1985 Manchester Airport disaster

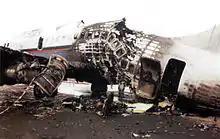
G-BGJL after the fire, the rear-tail section of the aircraft melted and collapsed, leaving the rear exit unavailable.

The 1985 Manchester Airport disaster occurred when British Airtours Flight 28M (officially known as Flight 328), an international passenger flight, was en route from Manchester Airport to Corfu International Airport. It caught fire on takeoff on 22 August 1985, resulting in 55 fatalities.